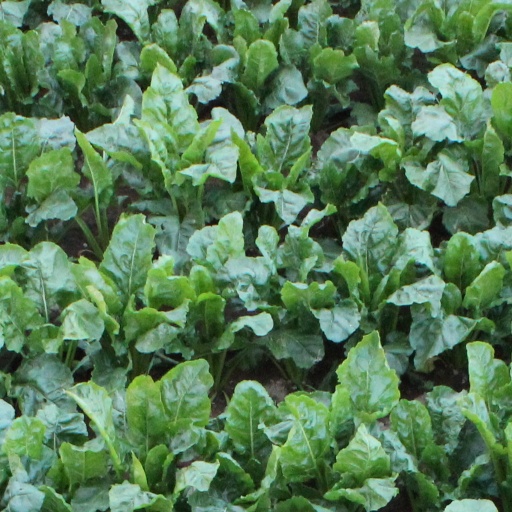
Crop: sugar beet